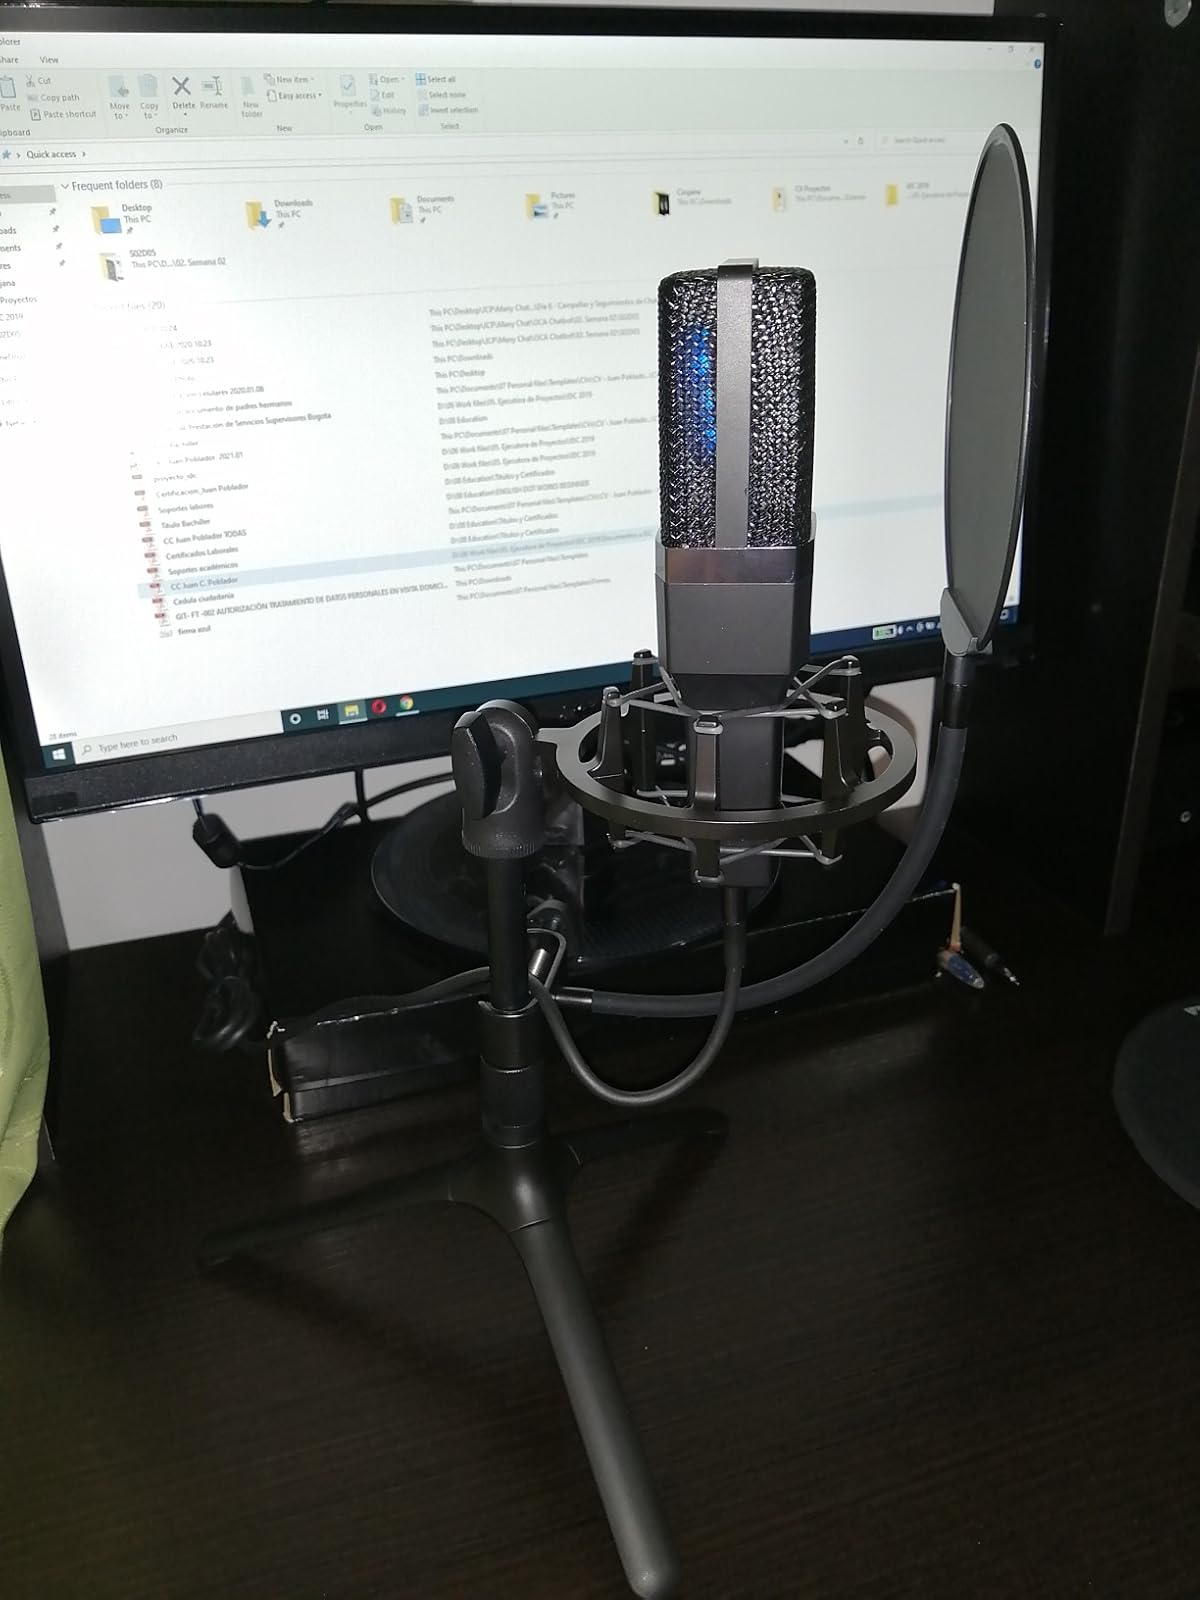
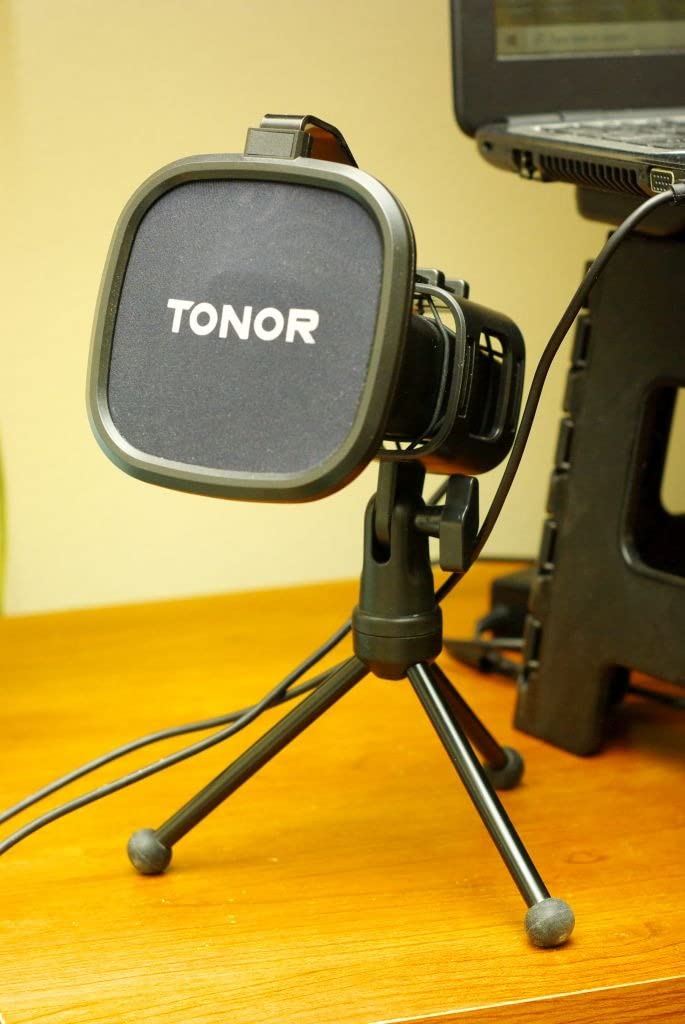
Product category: microphone
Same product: no